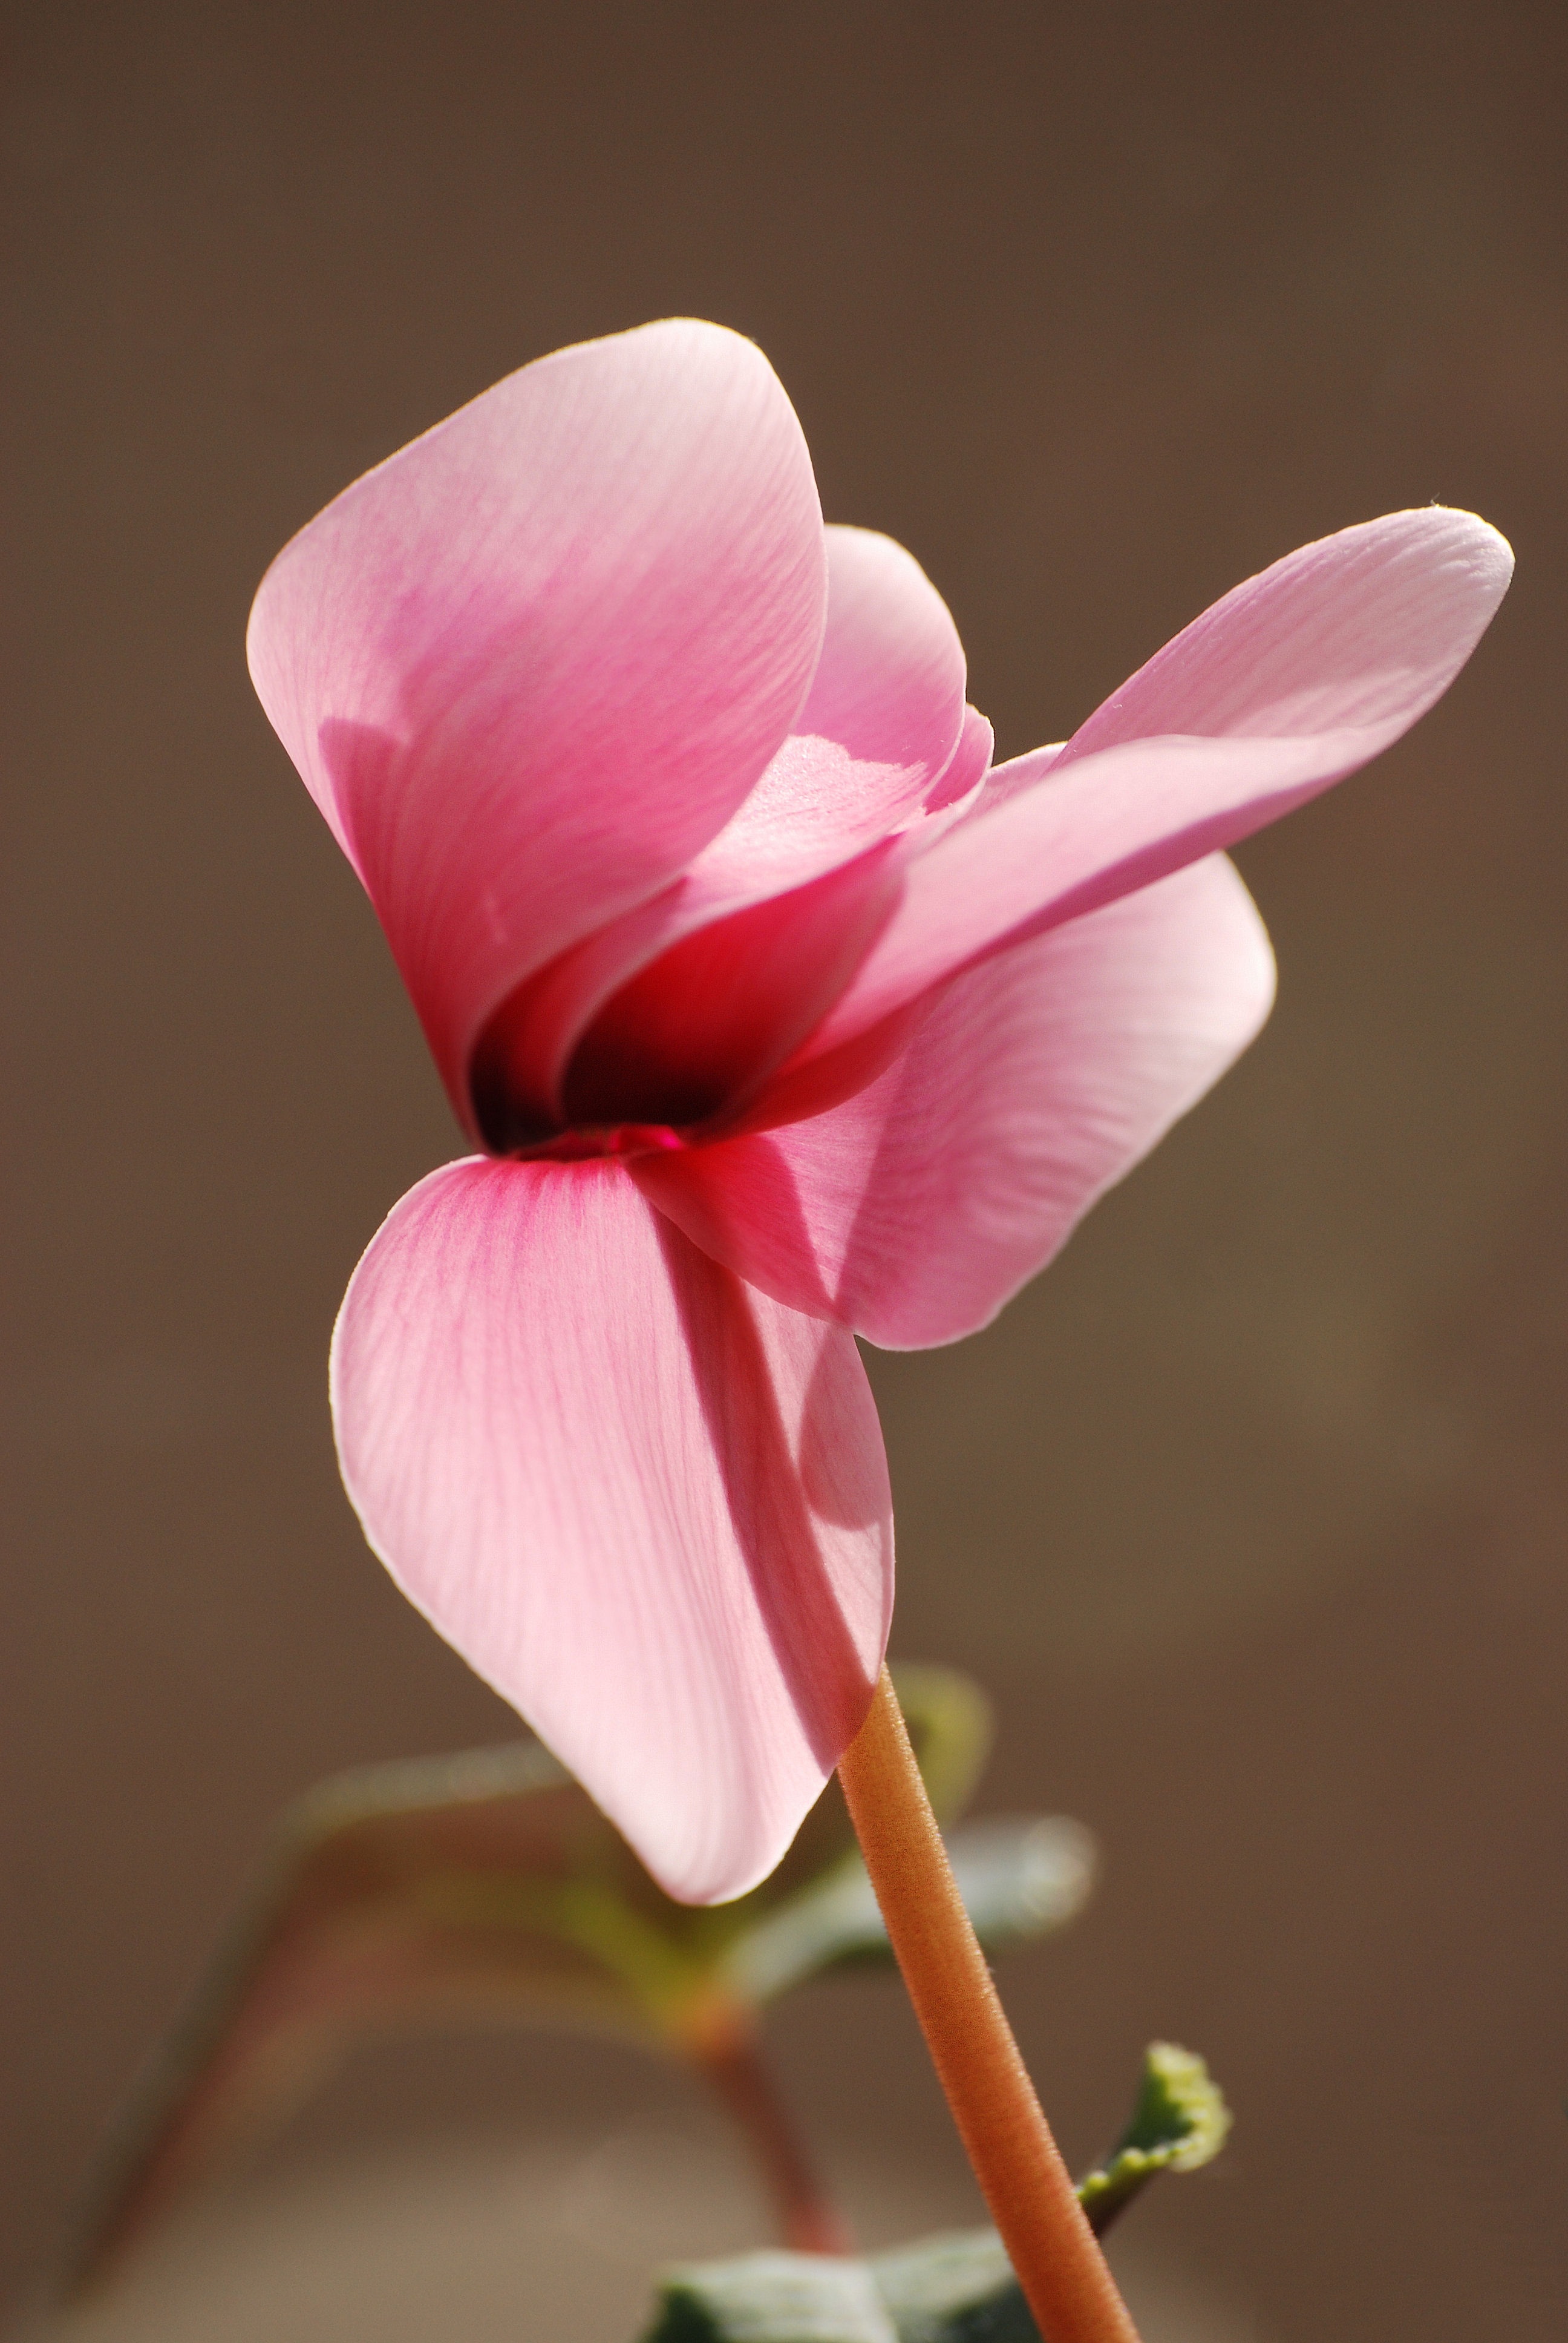
blossom, plant, photography, flower, petal, red, botany, pink, flora, close up, cyclamen, macro photography, flowering plant, plant stem, land plant